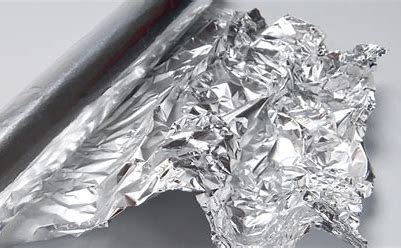
Label: metal